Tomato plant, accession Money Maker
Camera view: bottom (45 deg); turntable rotation: 180 degrees
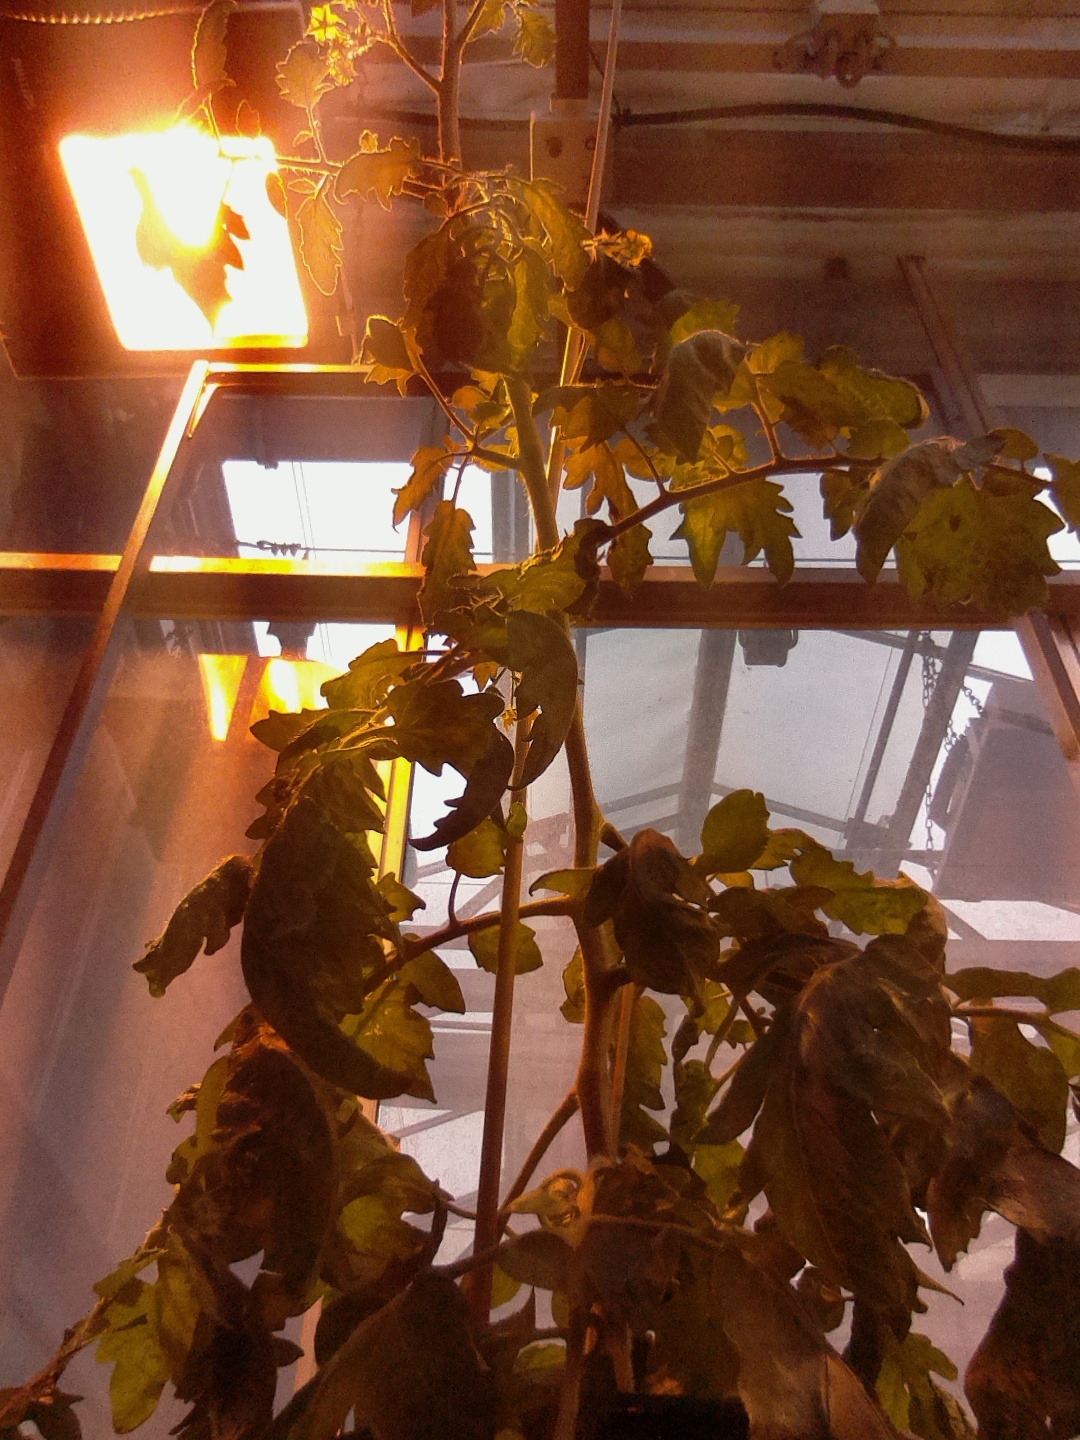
BBCH growth stage 70: Fruits at the main stem or branches visibles